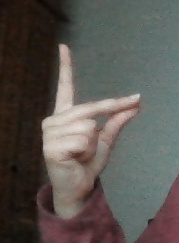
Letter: ta